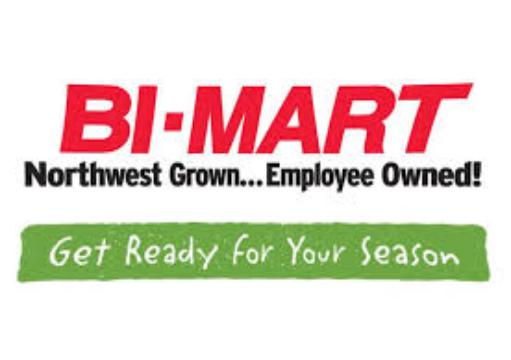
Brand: Bi-Mart
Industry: Transportation